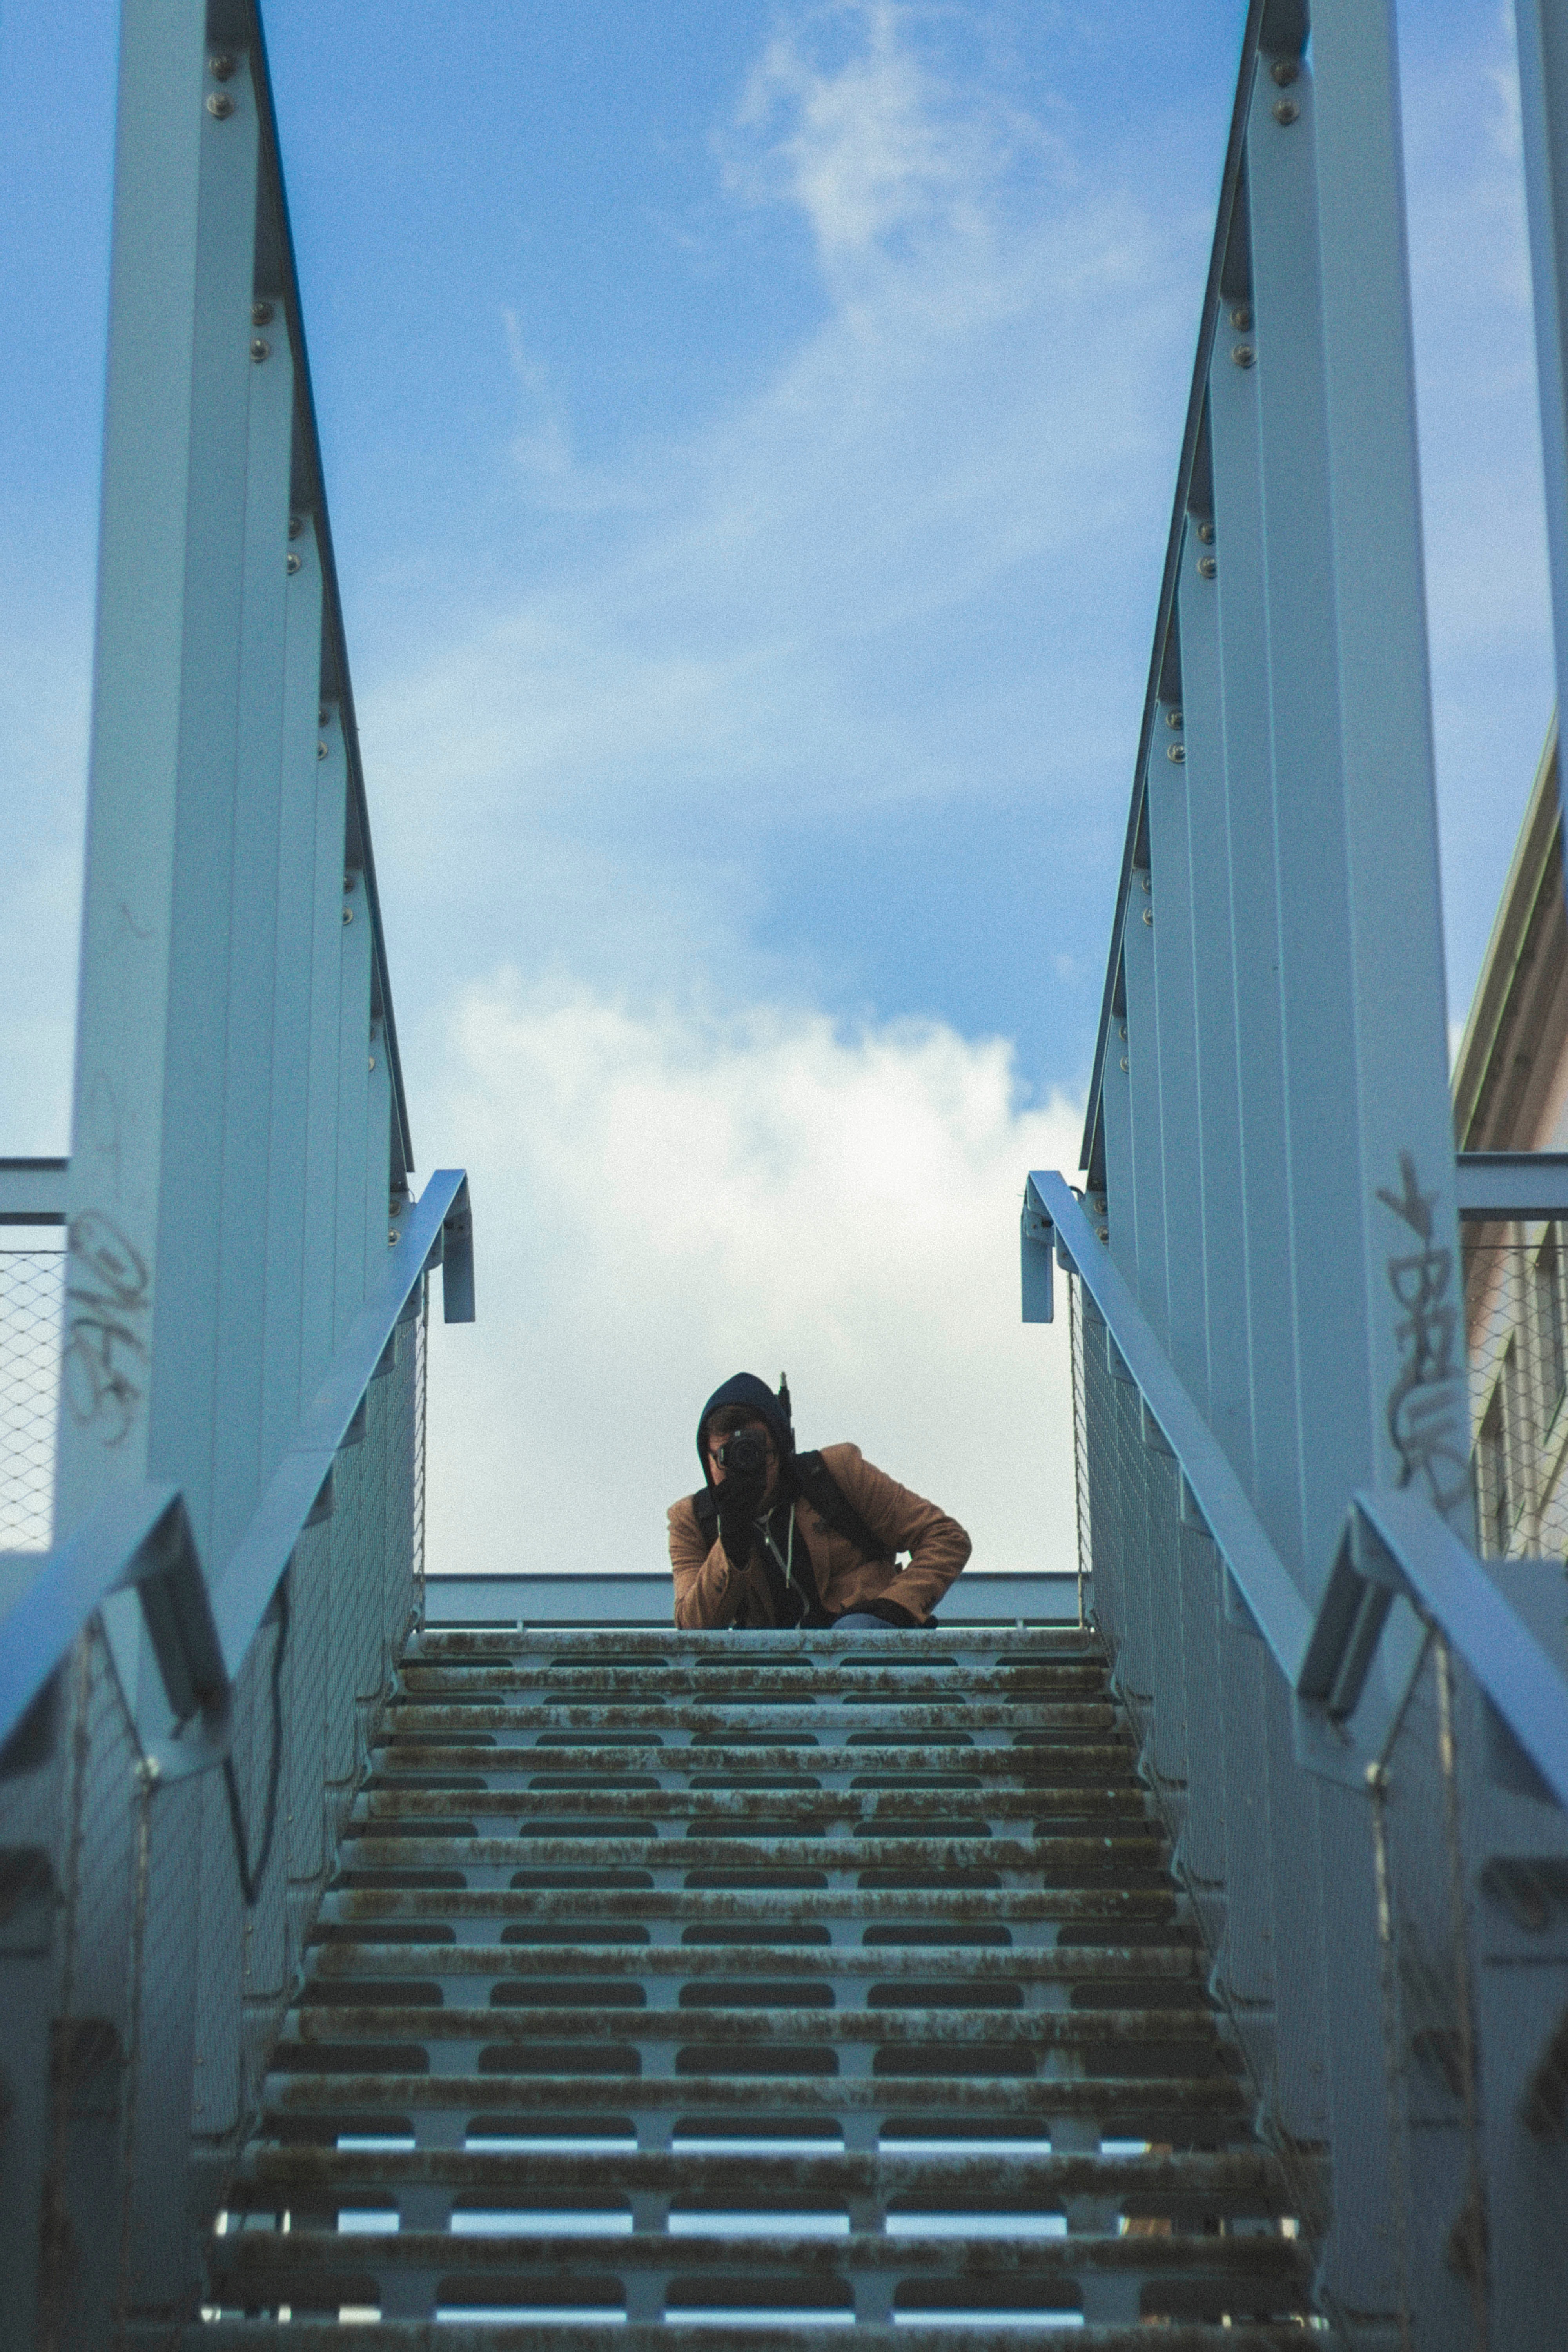
water, blue, architecture, vacation, stairs, fun, sea, building, tourism, dock, leisure, house, walkway